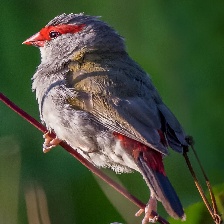
Species: RED BROWED FINCH
Scientific name: NEOCHMIA TEMPORALIS
ImageNet parent category: house_finch